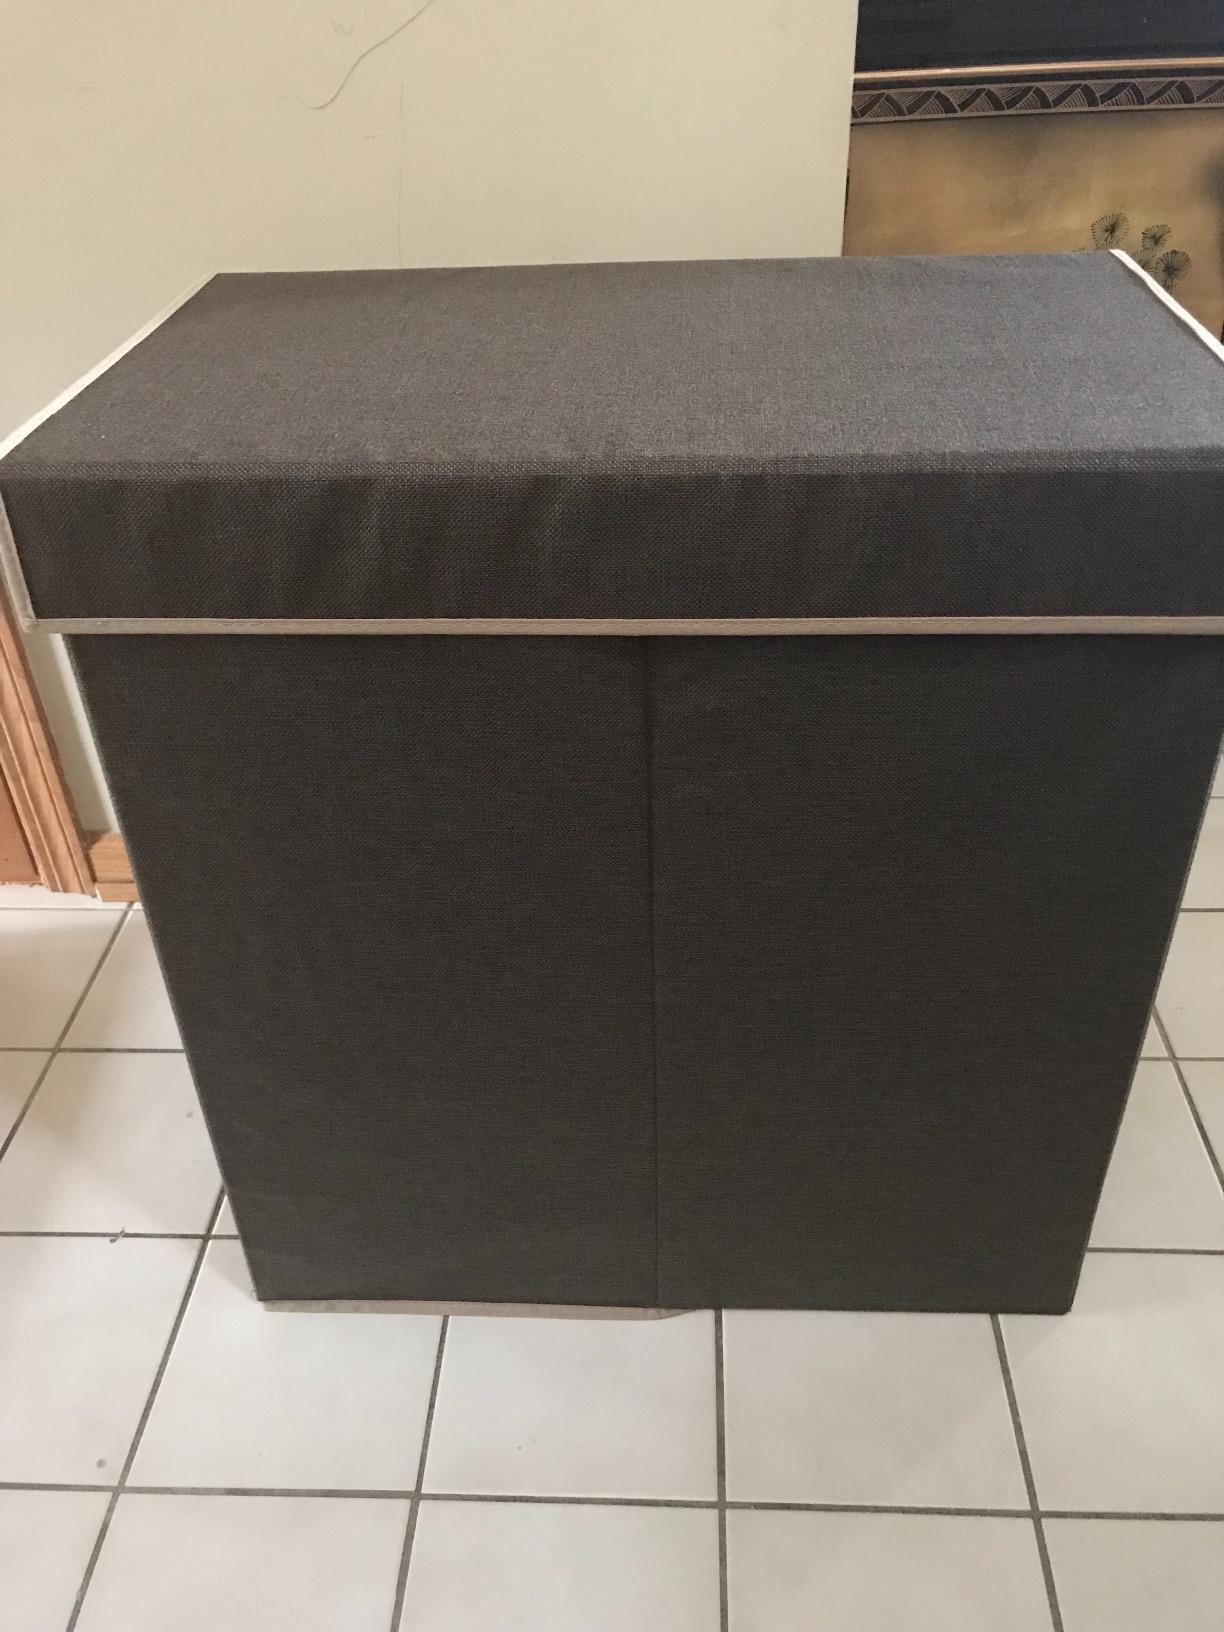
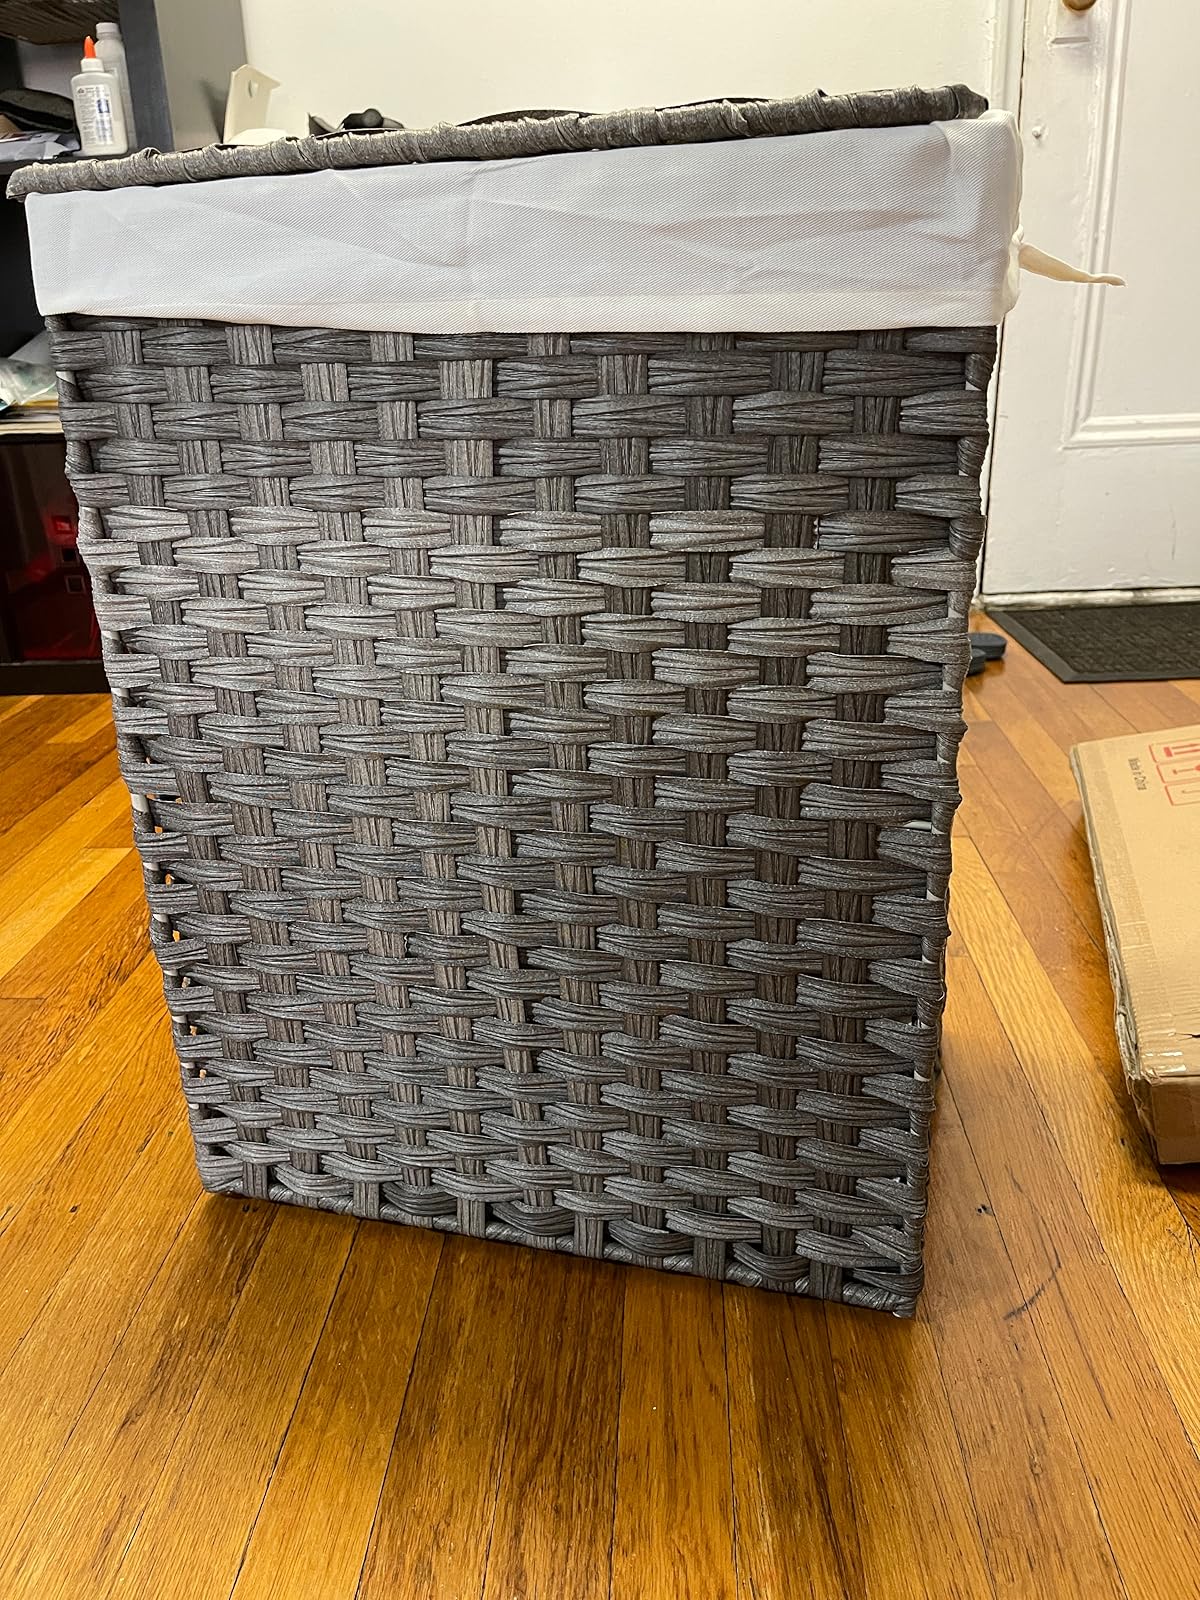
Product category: items_hamper
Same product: no